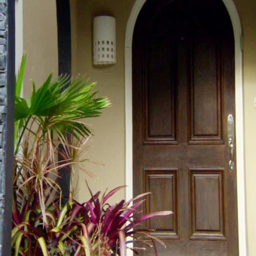
good info on first impressions that help get those homes sold !